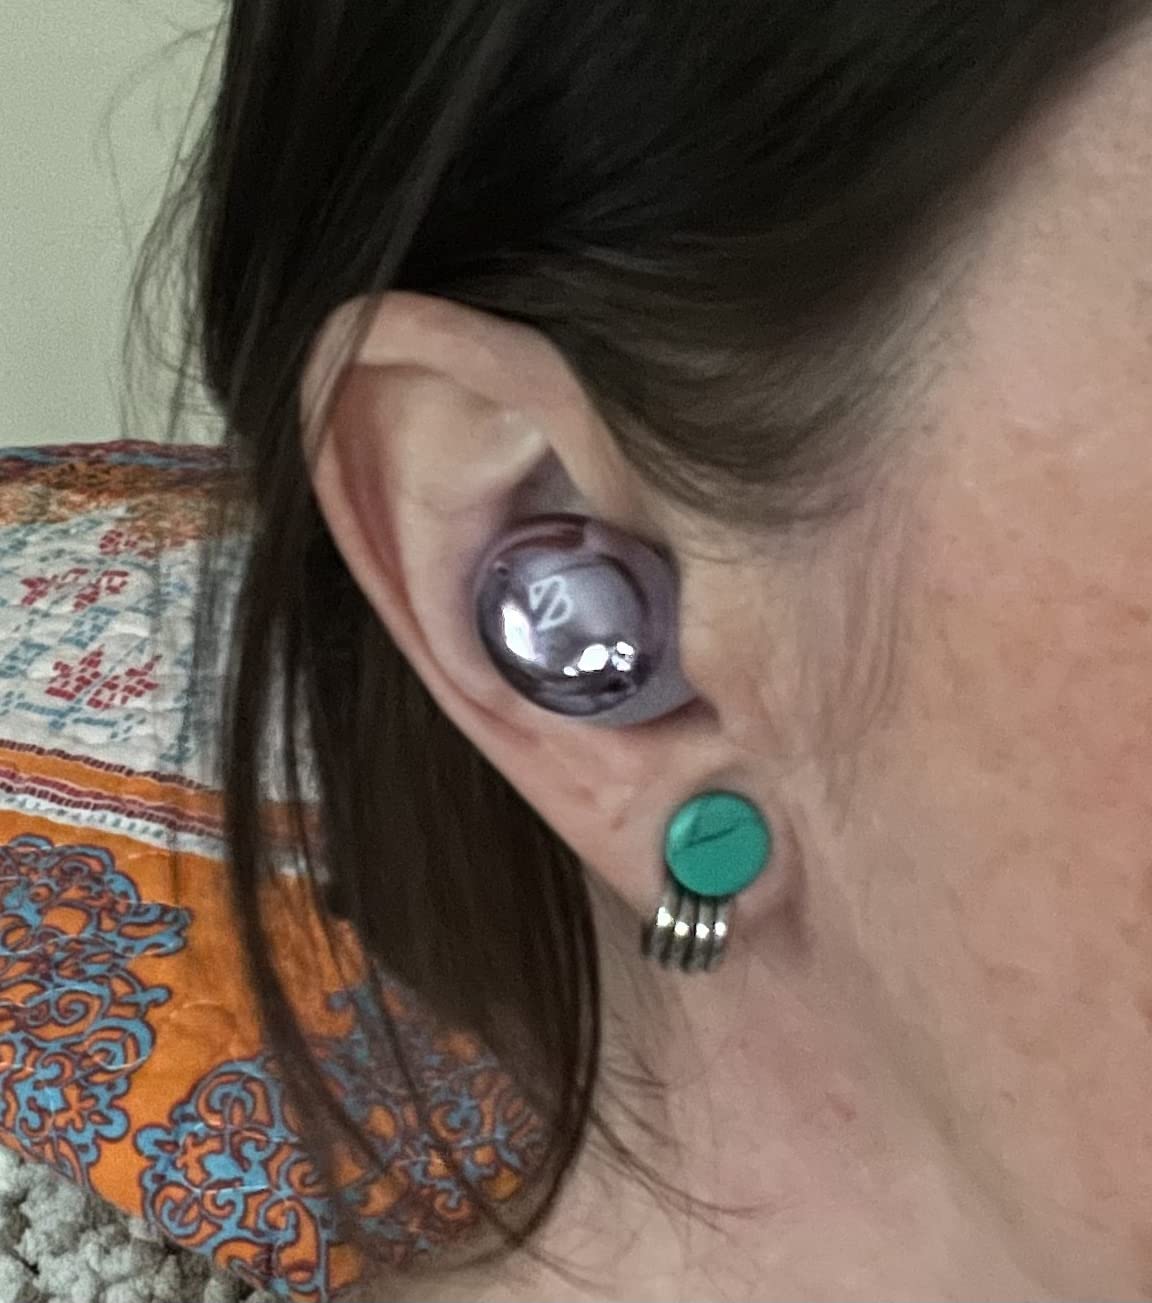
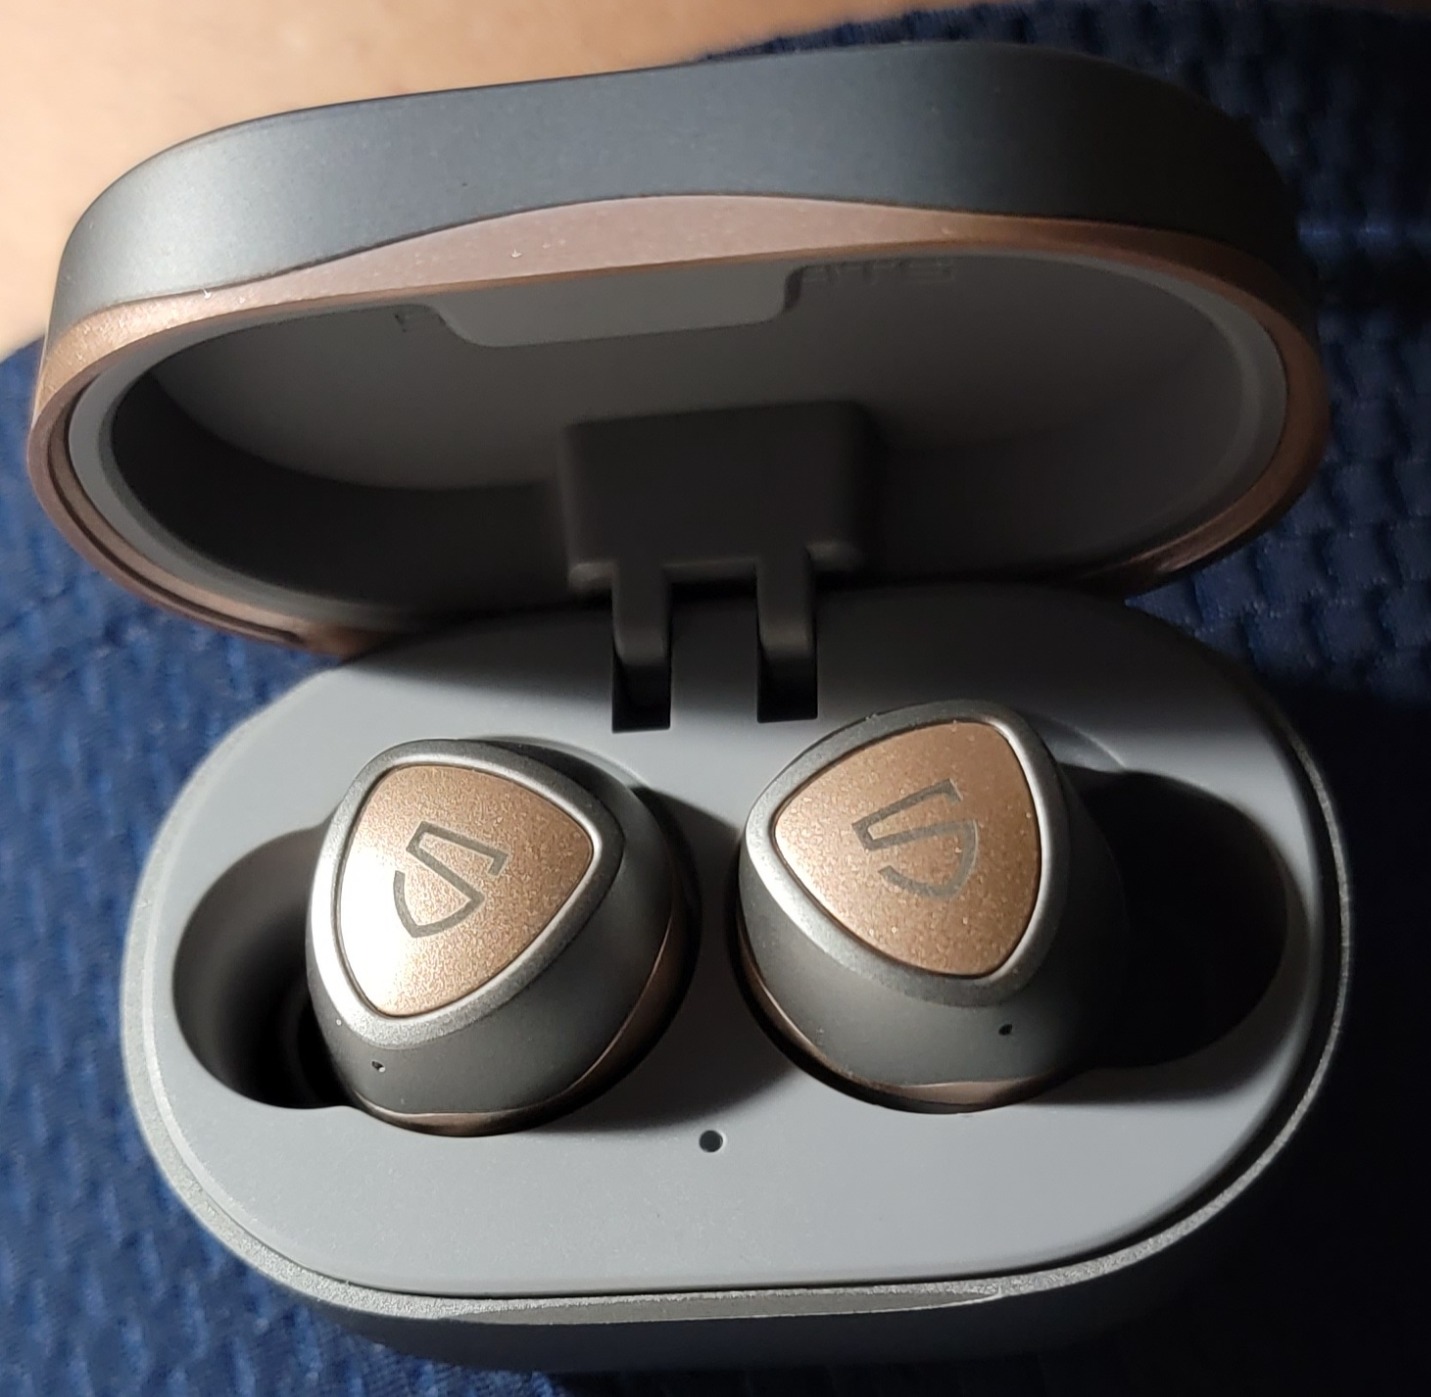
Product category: earbuds
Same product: no